Yakou Piao-se

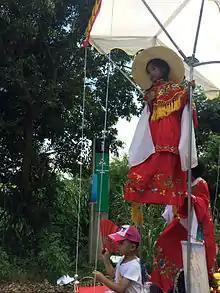
A child performing Piao-se

The character "piao" means "floating" in Chinese and the character "se" means "delicate disguises" in old Chinese.